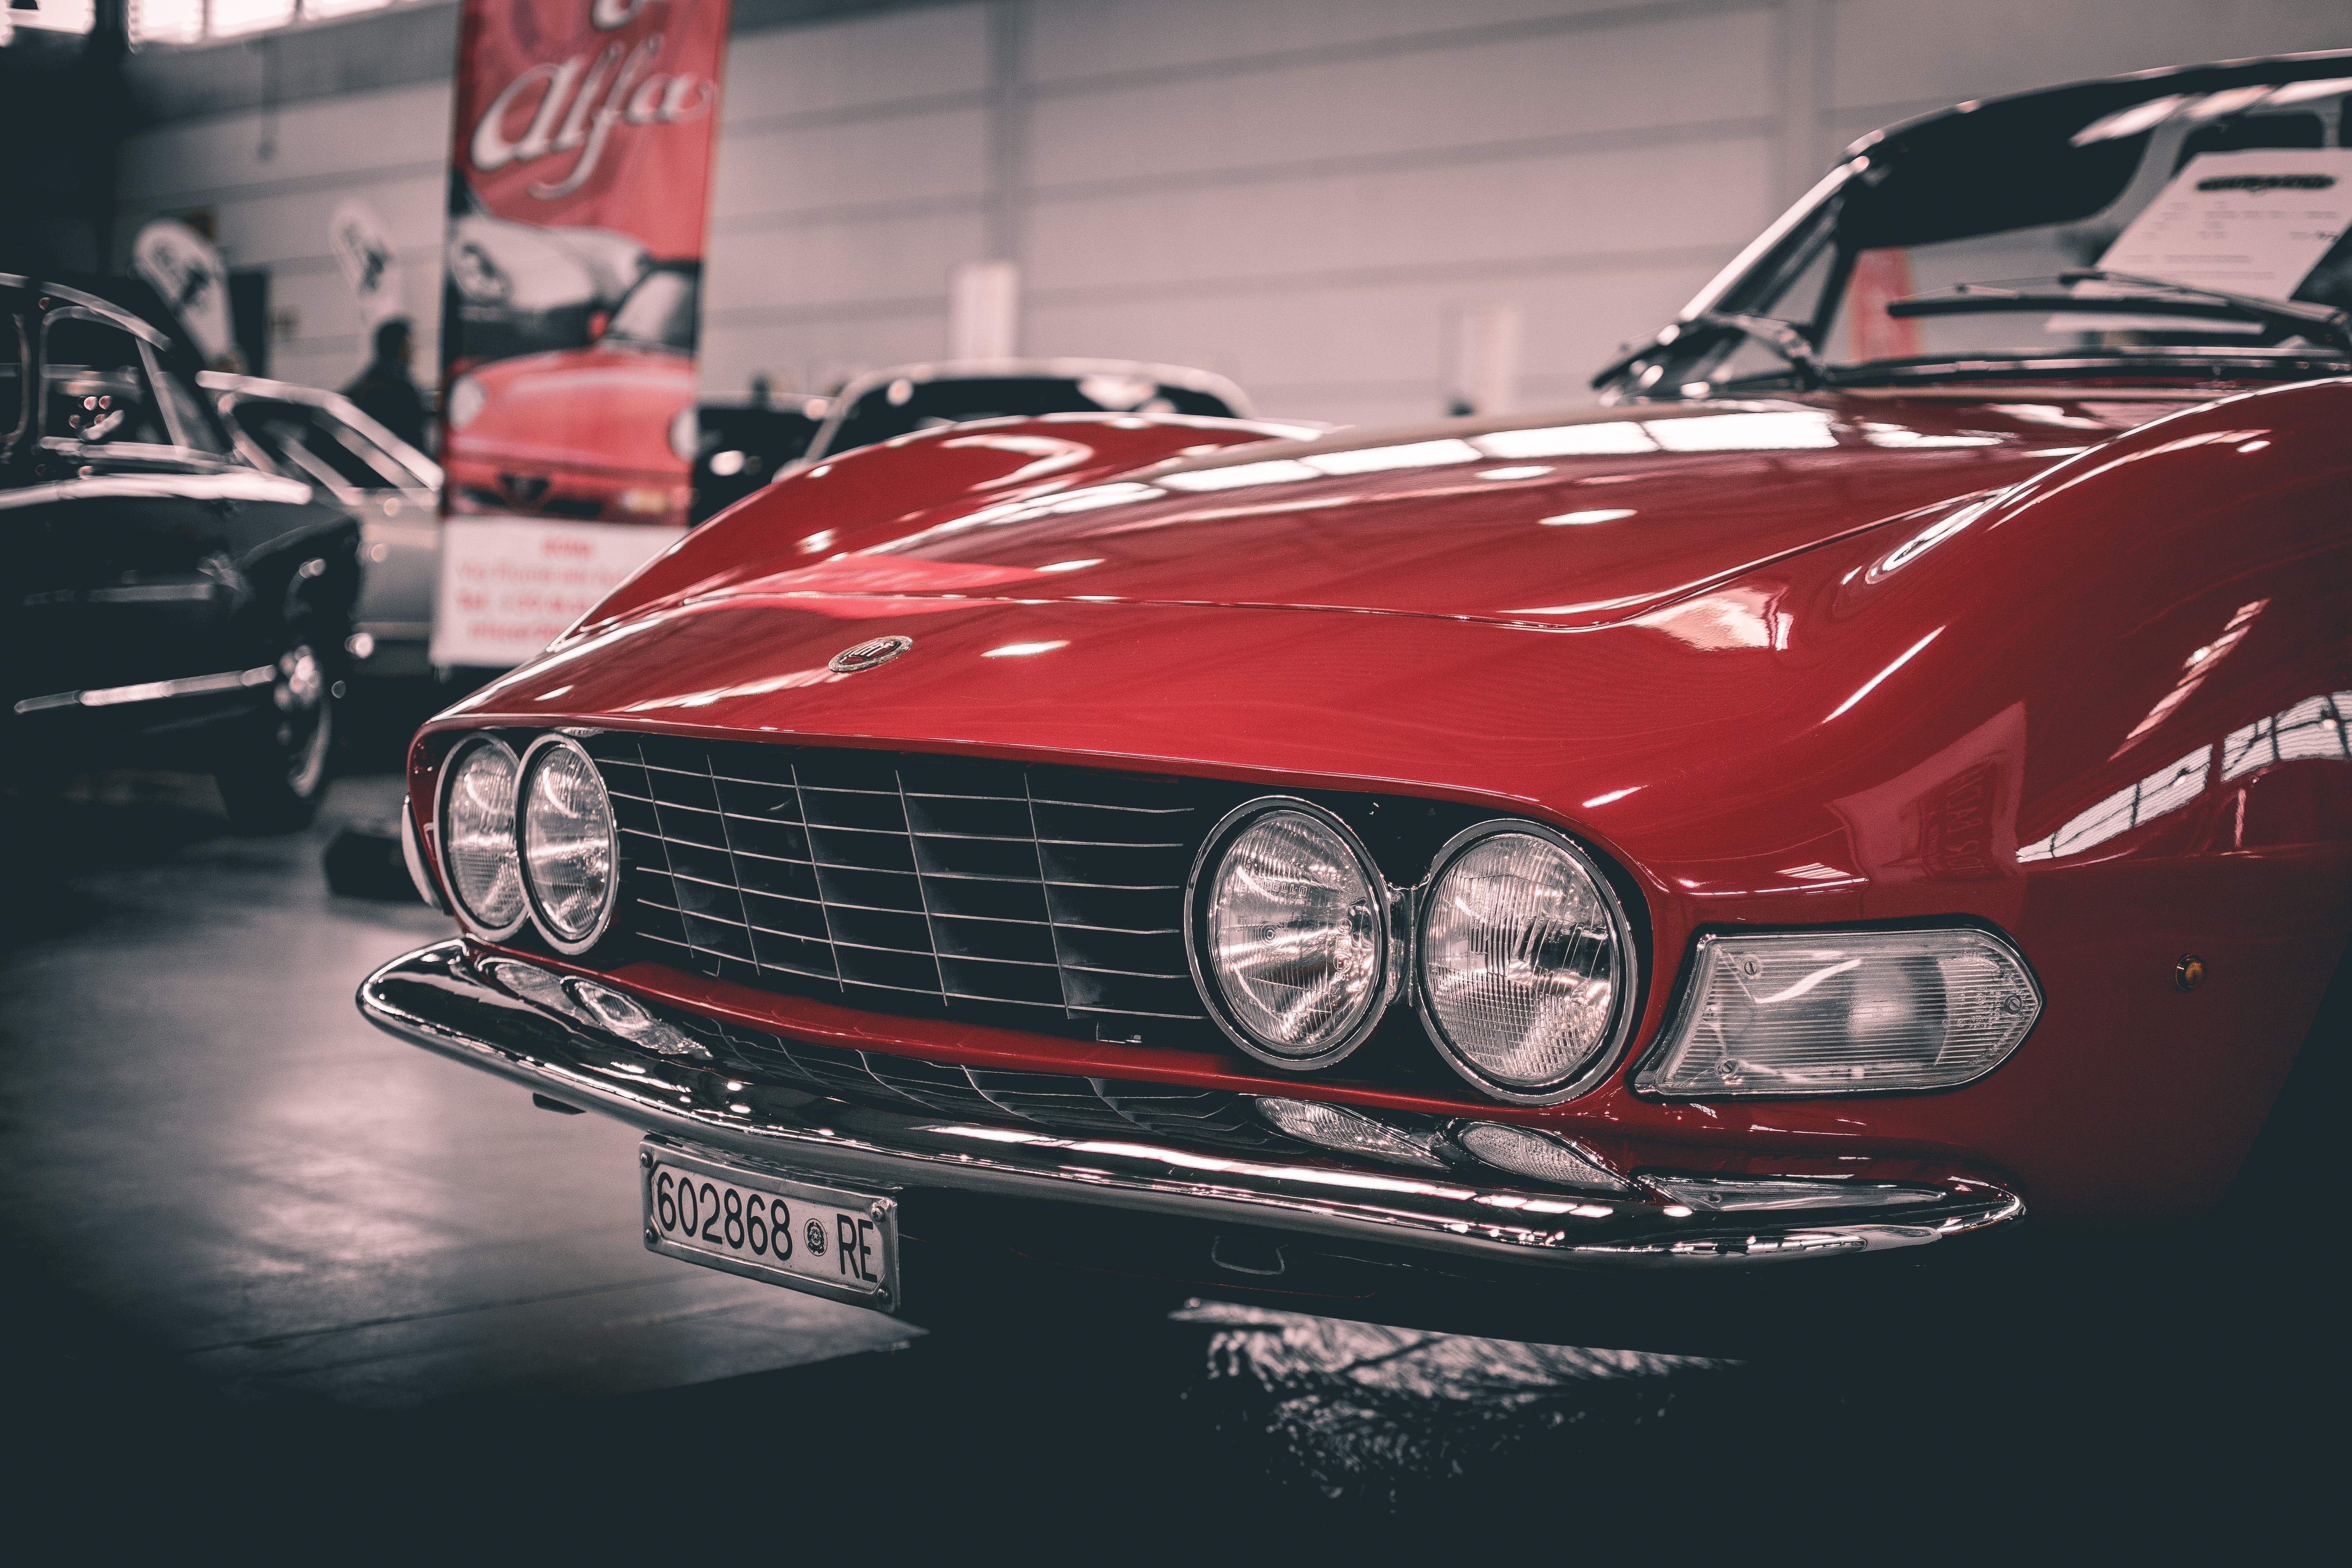
car, vintage, wheel, vehicle, classic car, grille, sports car, motor vehicle, vintage car, hood, cool image, classic, cool photo, antique car, automotive exterior, computer wallpaper, automotive design, performance car, automotive wheel system